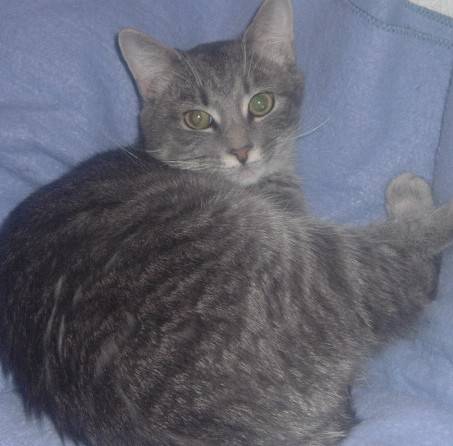
Label: cat